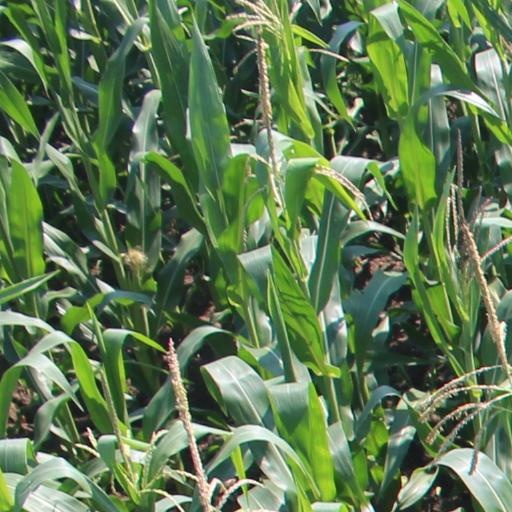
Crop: maize; corn